Sotos Point

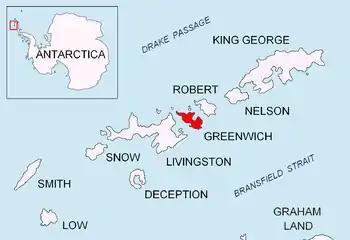
Location of Greenwich Island in the South Shetland Islands.

Sotos Point is a glaciated point projecting 180 m into the southeast part of Discovery Bay, Greenwich Island in the South Shetland Islands, Antarctica and forming the east side of the entrance to "Montecinos Cove".